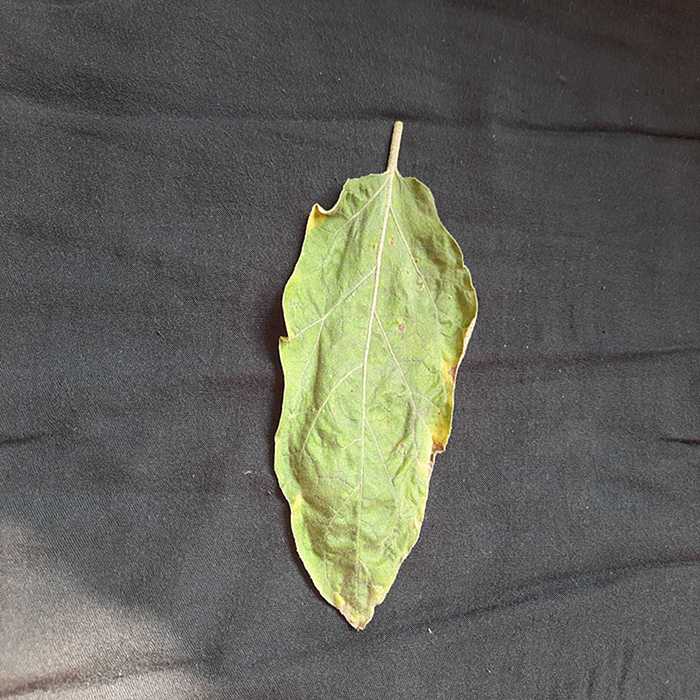
Plant: Eggplant
Label: Eggplant begomovirus